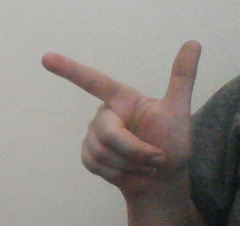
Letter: yaa